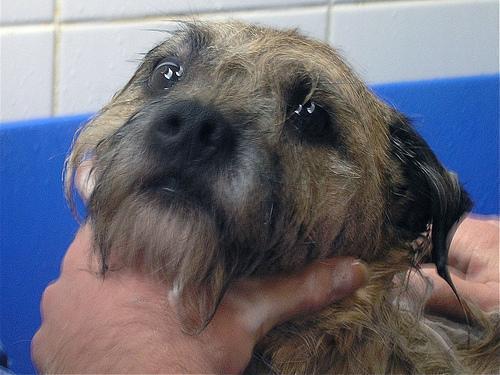
Border_terrier